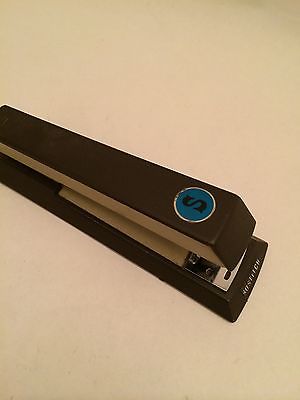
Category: stapler